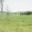
Label: plain